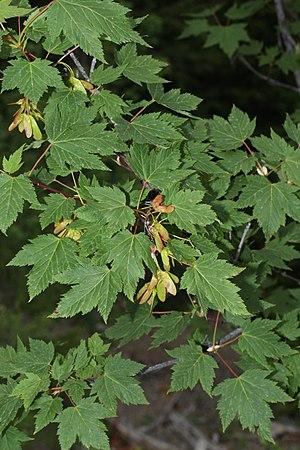
Erable nain, Parc national Olympique.